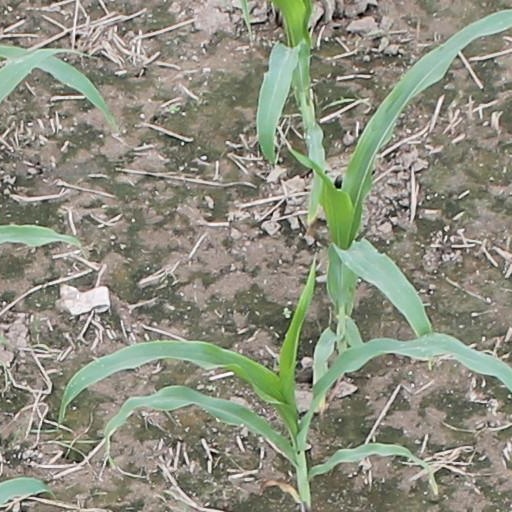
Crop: maize; corn